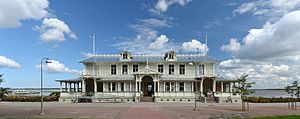
Haapsalu
Haapsalu er en by på Estlands vestkyst med 9.838. I kommunen, som opstod gennem en sammenlægning af gamle Haapsalu med Ridala ved en landsomfattende administrativ reform i Estland 1. november 2017, boede der cirka 13.500. Kommunen voksede til 263,99 km². Reformen reducerede antallet af kommuner i Estland fra 213 til 79.